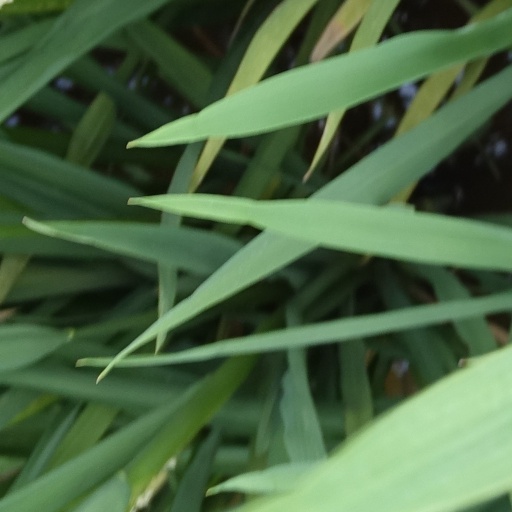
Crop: rice